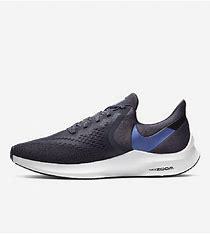
Brand: Nike
Model: Air Zoom Winflo 6